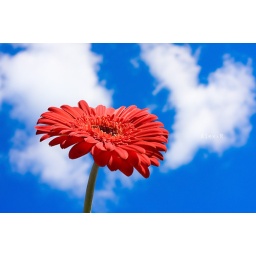
Gerbera daisy close-up against blue sky